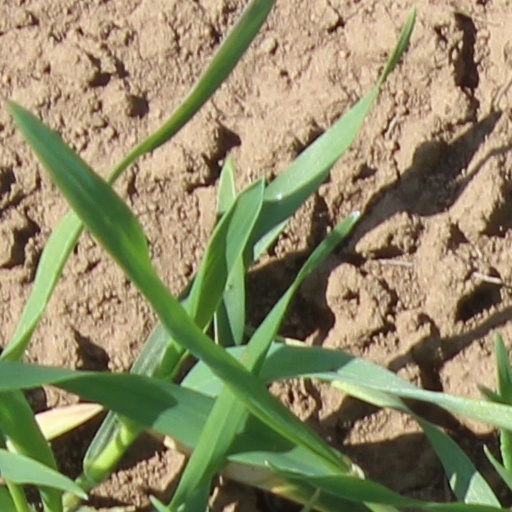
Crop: wheat